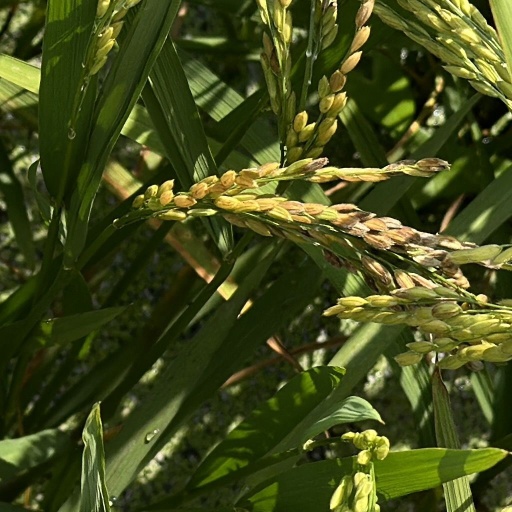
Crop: rice